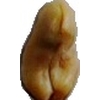
Label: caju_seed